Sports in Punjab, India

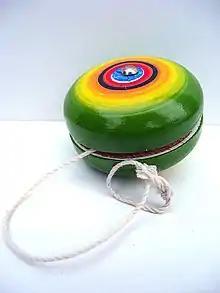
Wooden yo-yo

The game is played on a grid on the ground with an approximate measurement of 25 meters in each side. 4 boxes of equal size are drawn in the grid leaving a 2-meter track on the outskirts. In the center of the grid, a fifth square is drawn filled with a heap of sand or soil (mitti di dheri) which represents salt. Outside the grid, another box is drawn on the northern edge, in the center which represents the store called sandook.